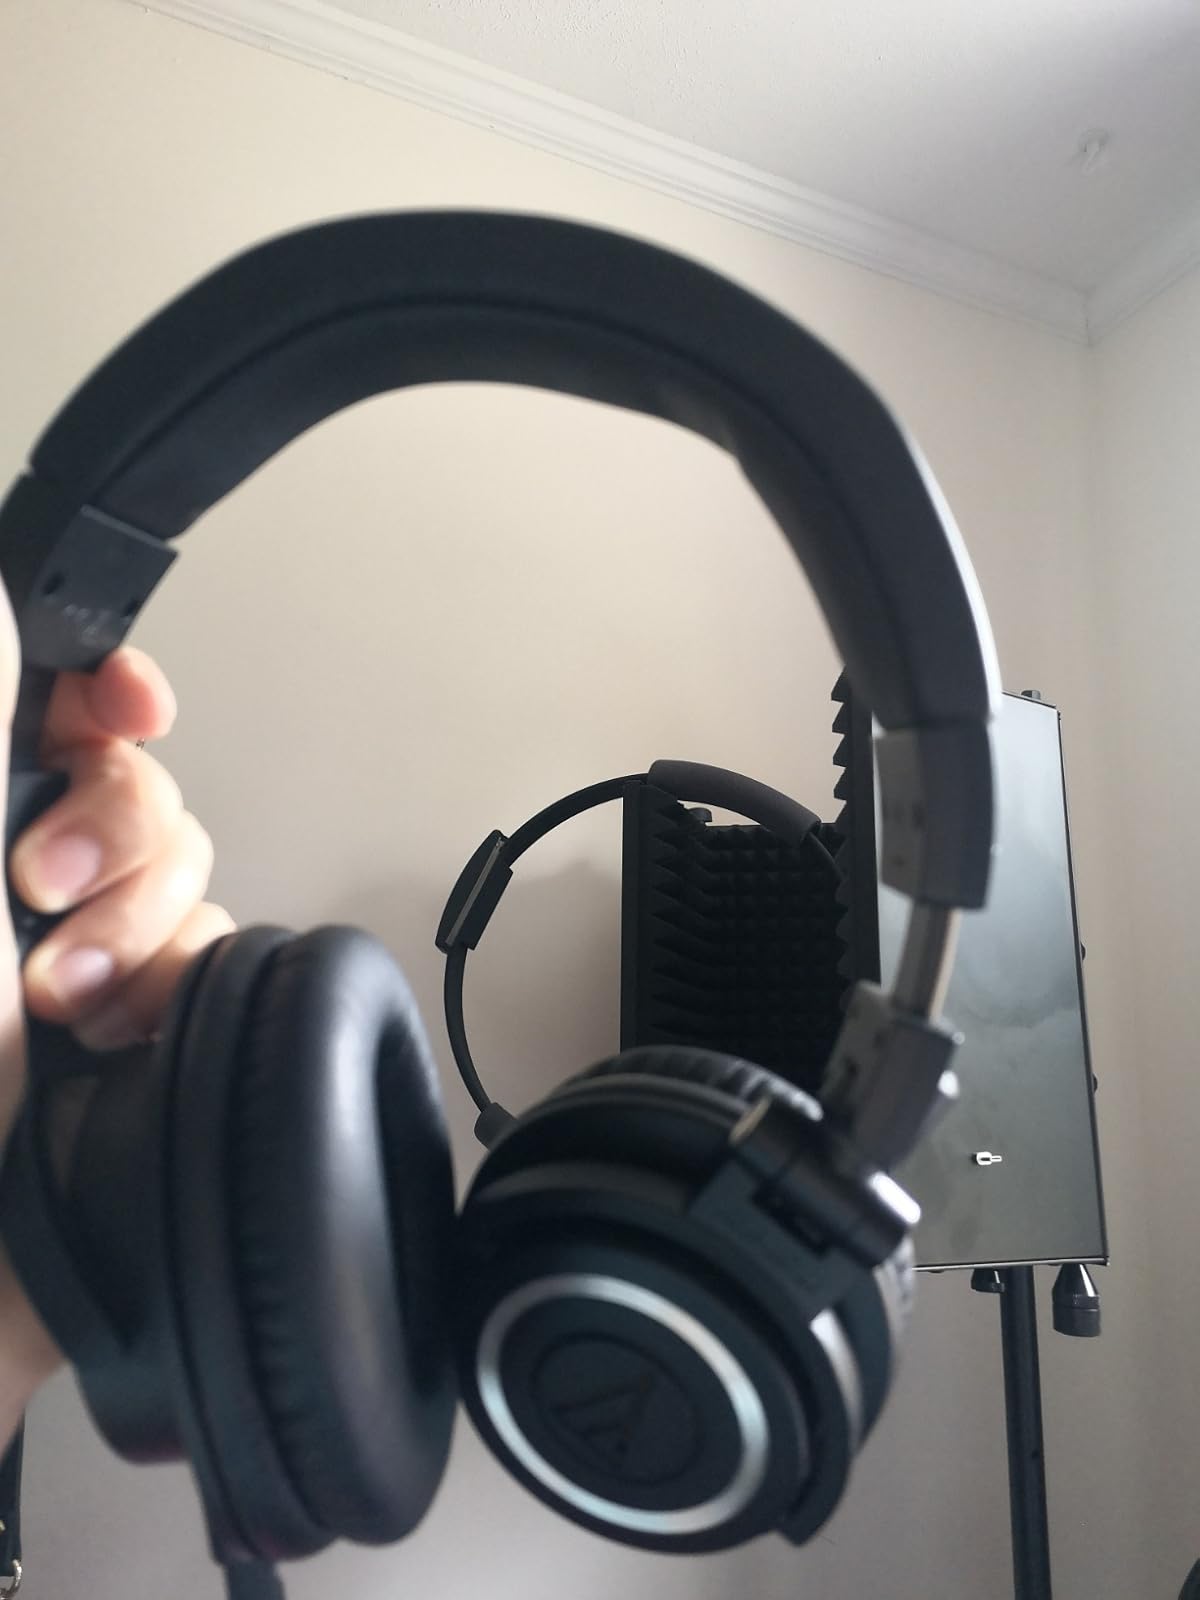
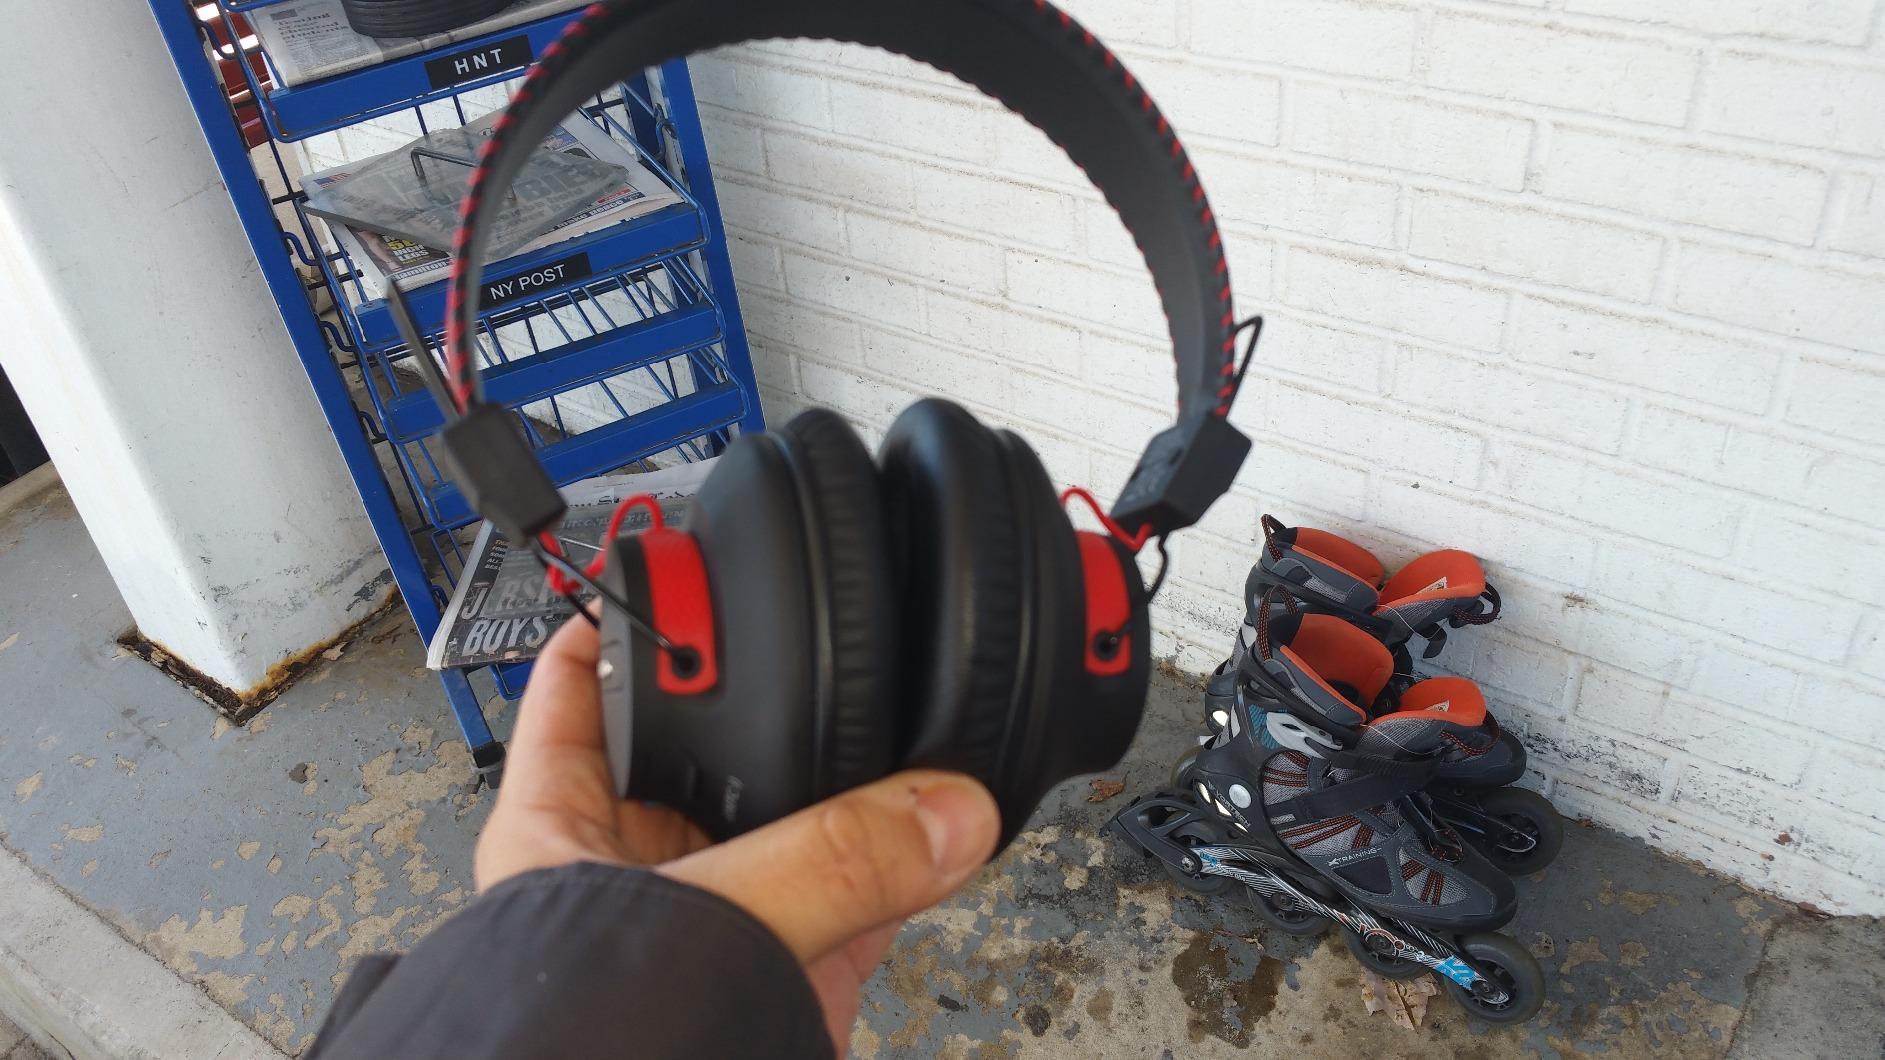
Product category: headphones
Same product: no